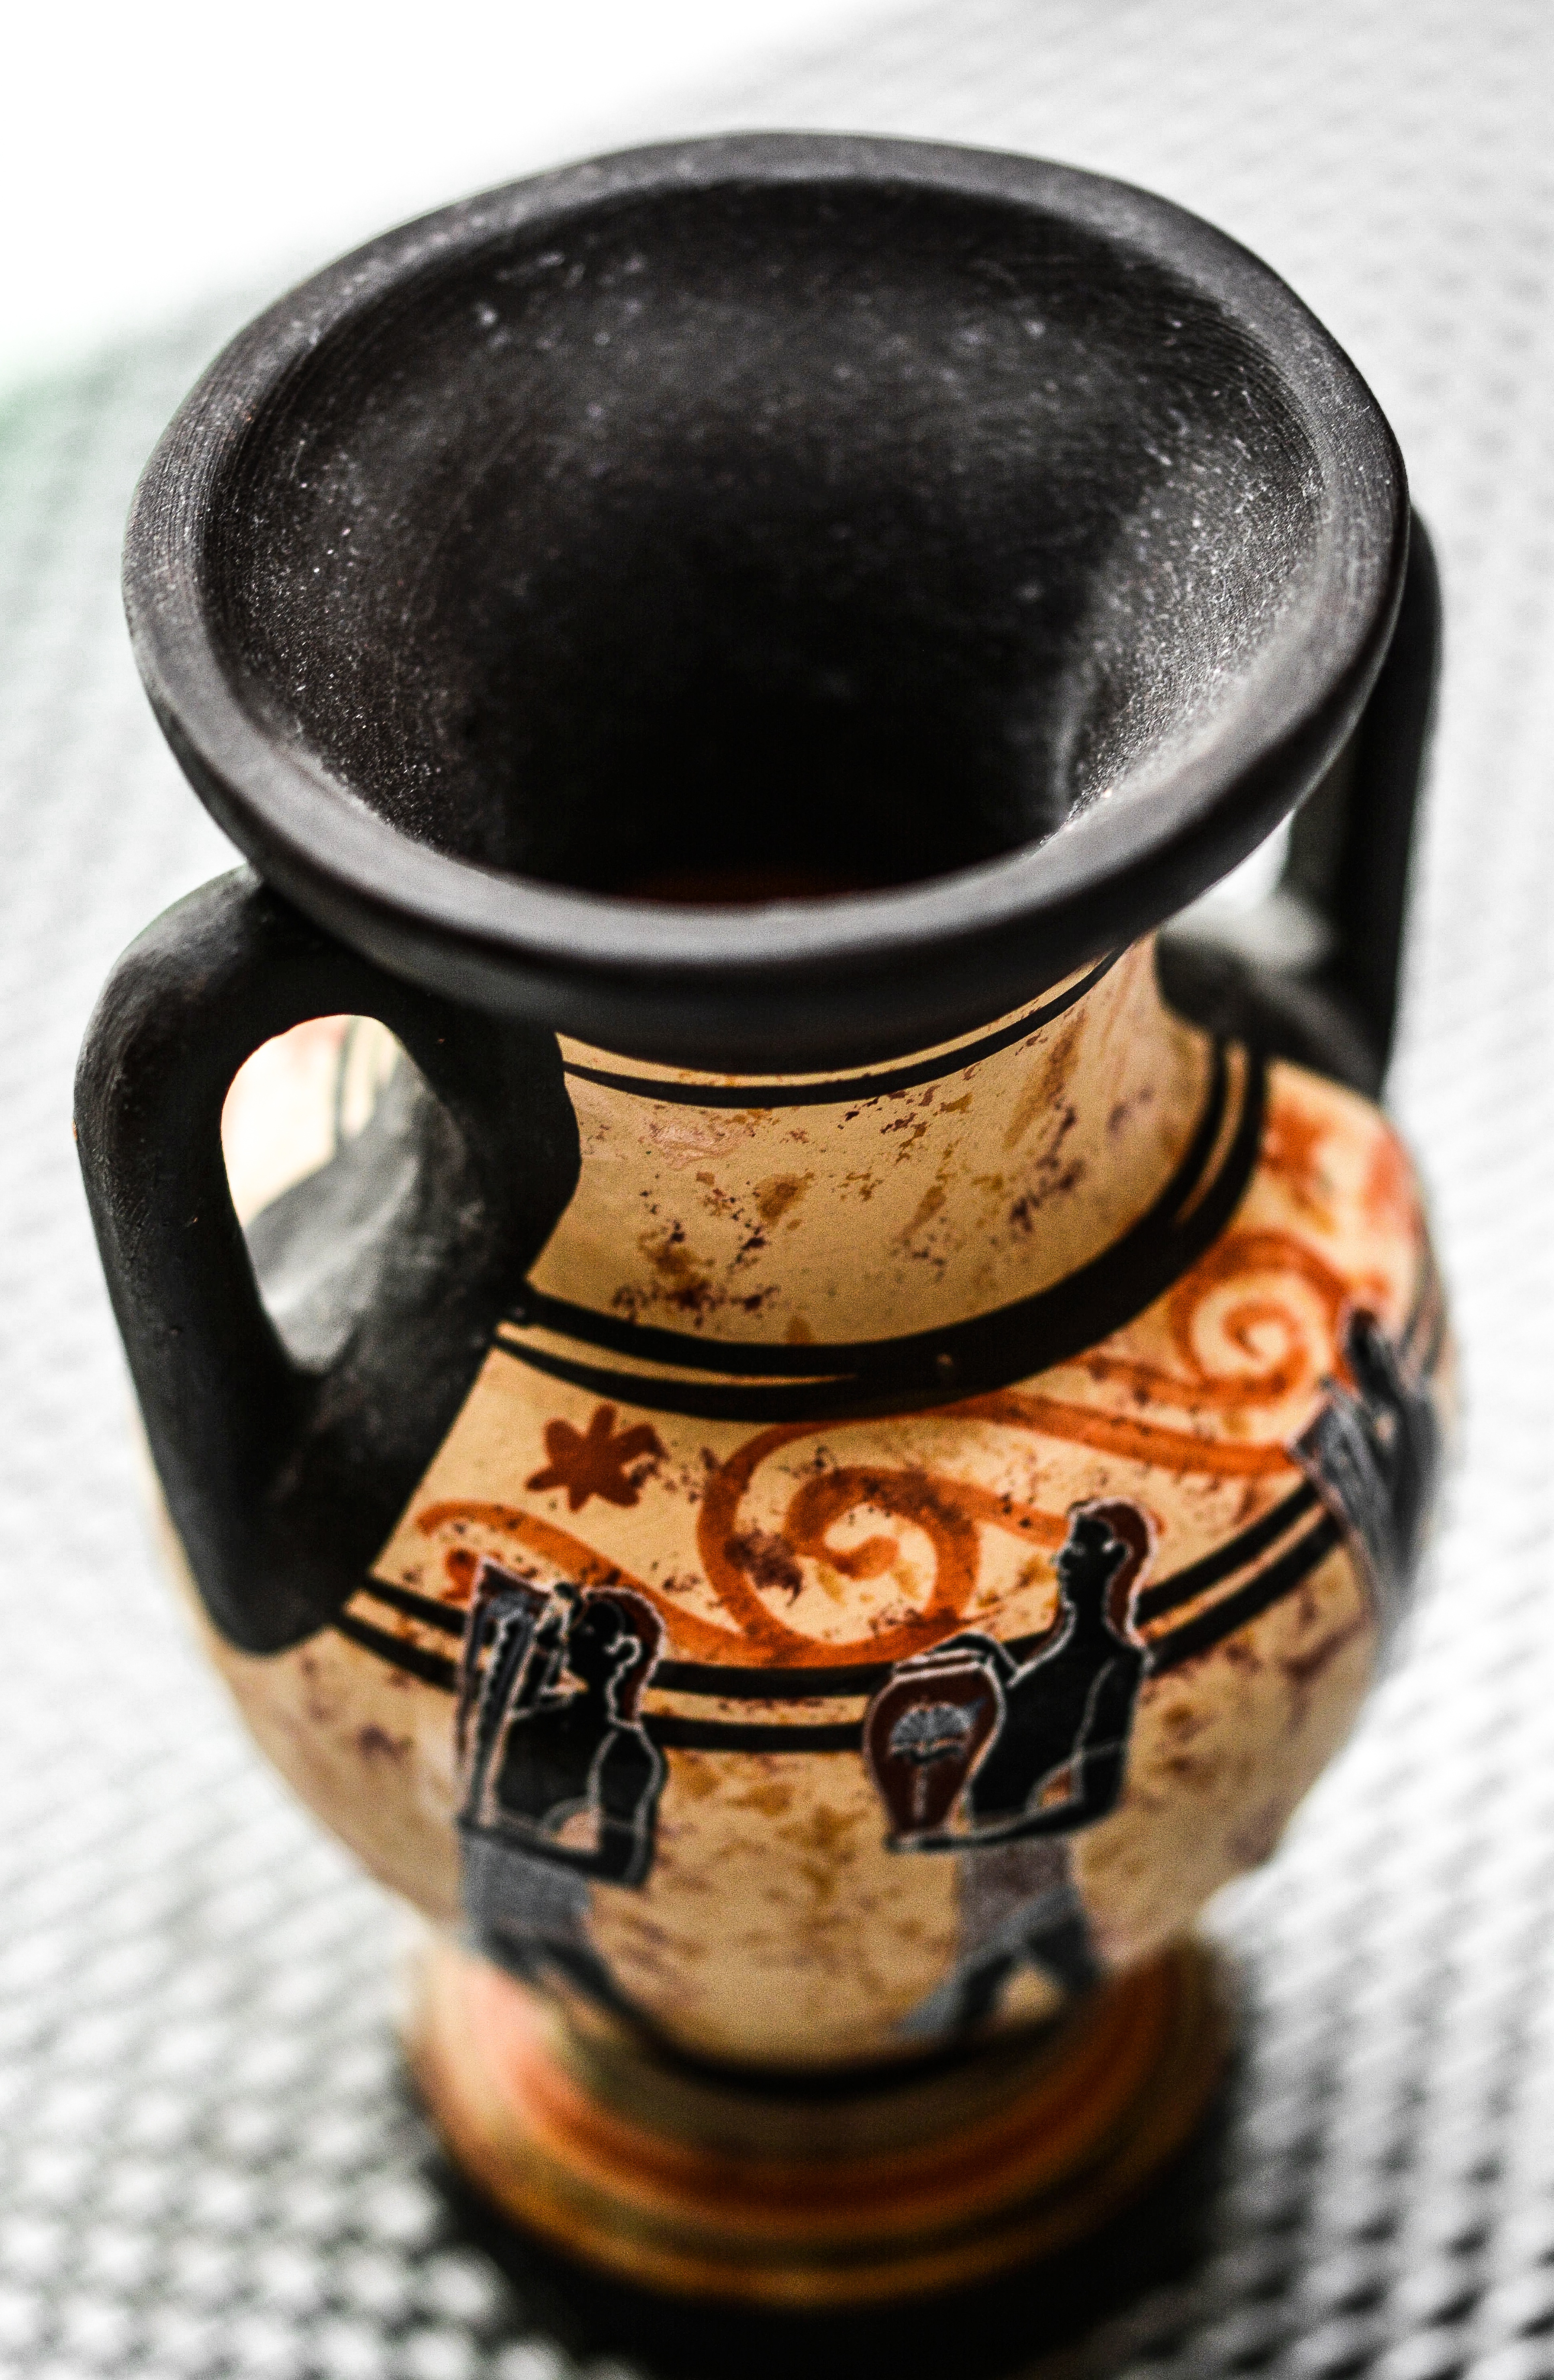
vintage, antique, house, old, cup, vase, decoration, greek, mediterranean, ceramic, ancient, paint, drink, historic, mug, pottery, decor, coffee cup, artwork, art, design, decorative, history, historical, pictorial, amfora, man made object, drinkware